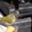
Label: bird